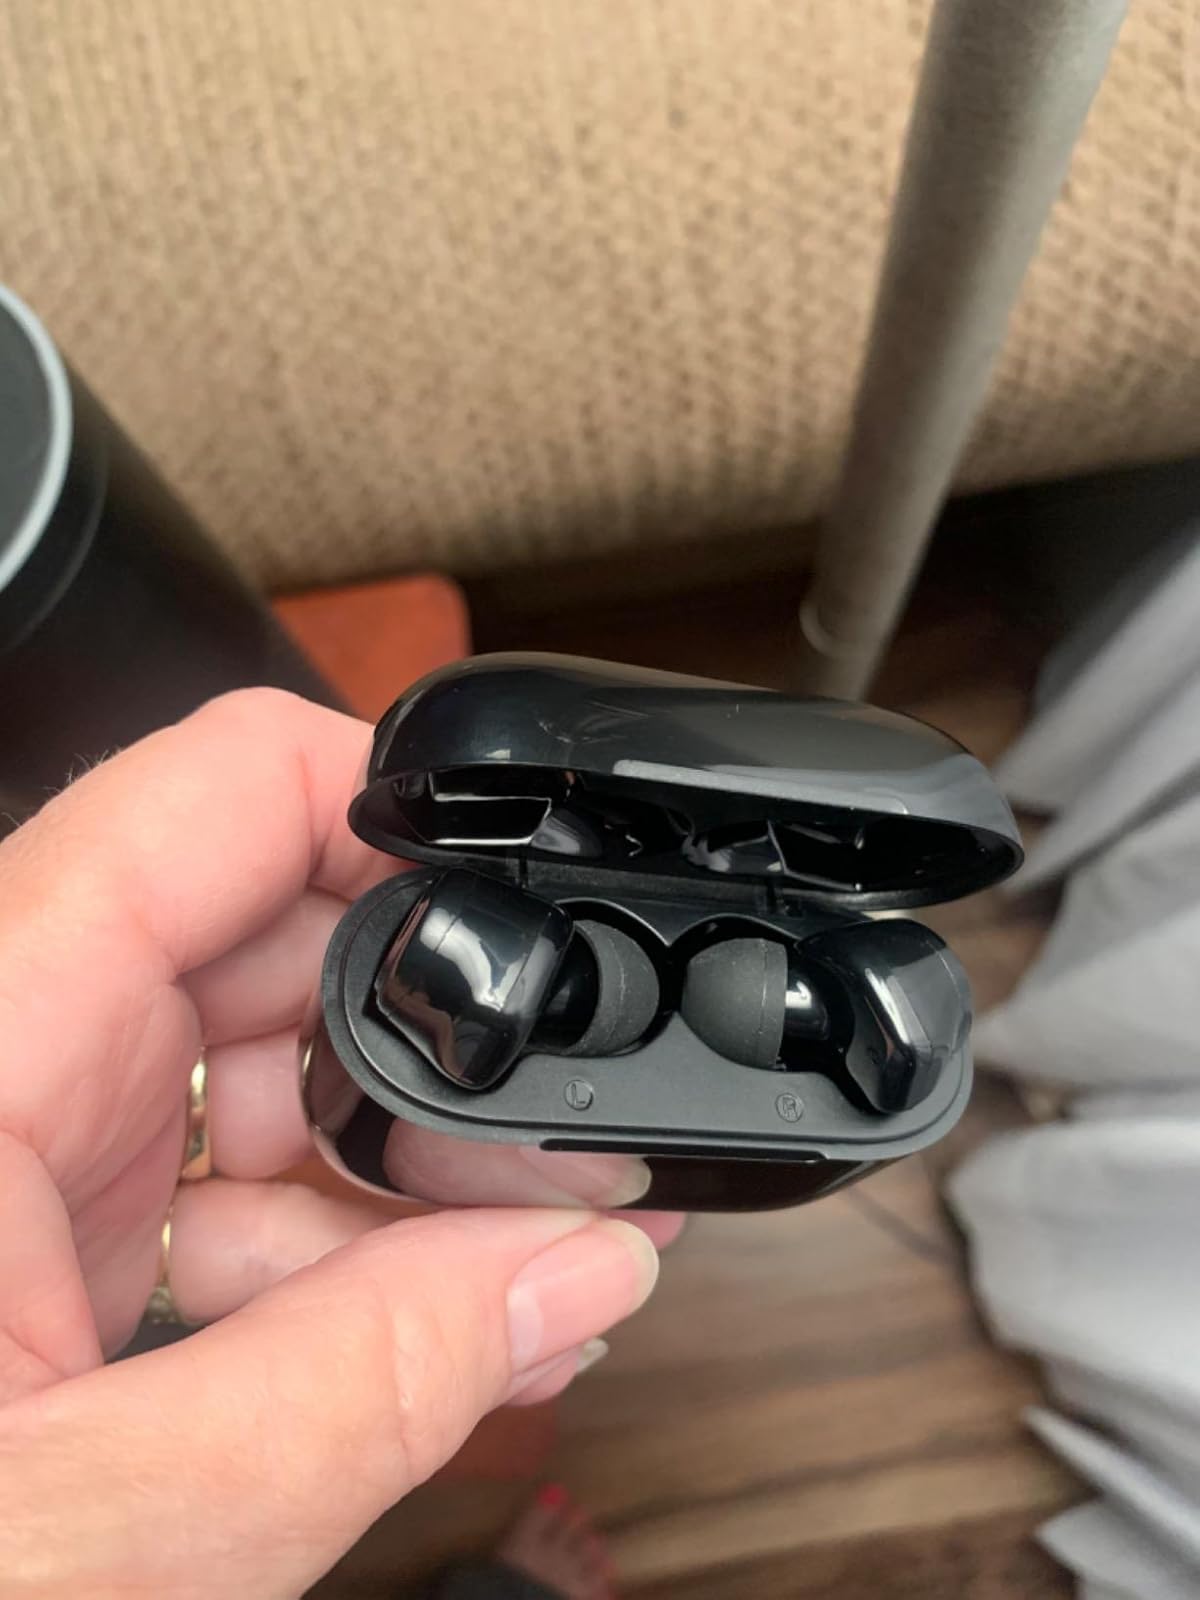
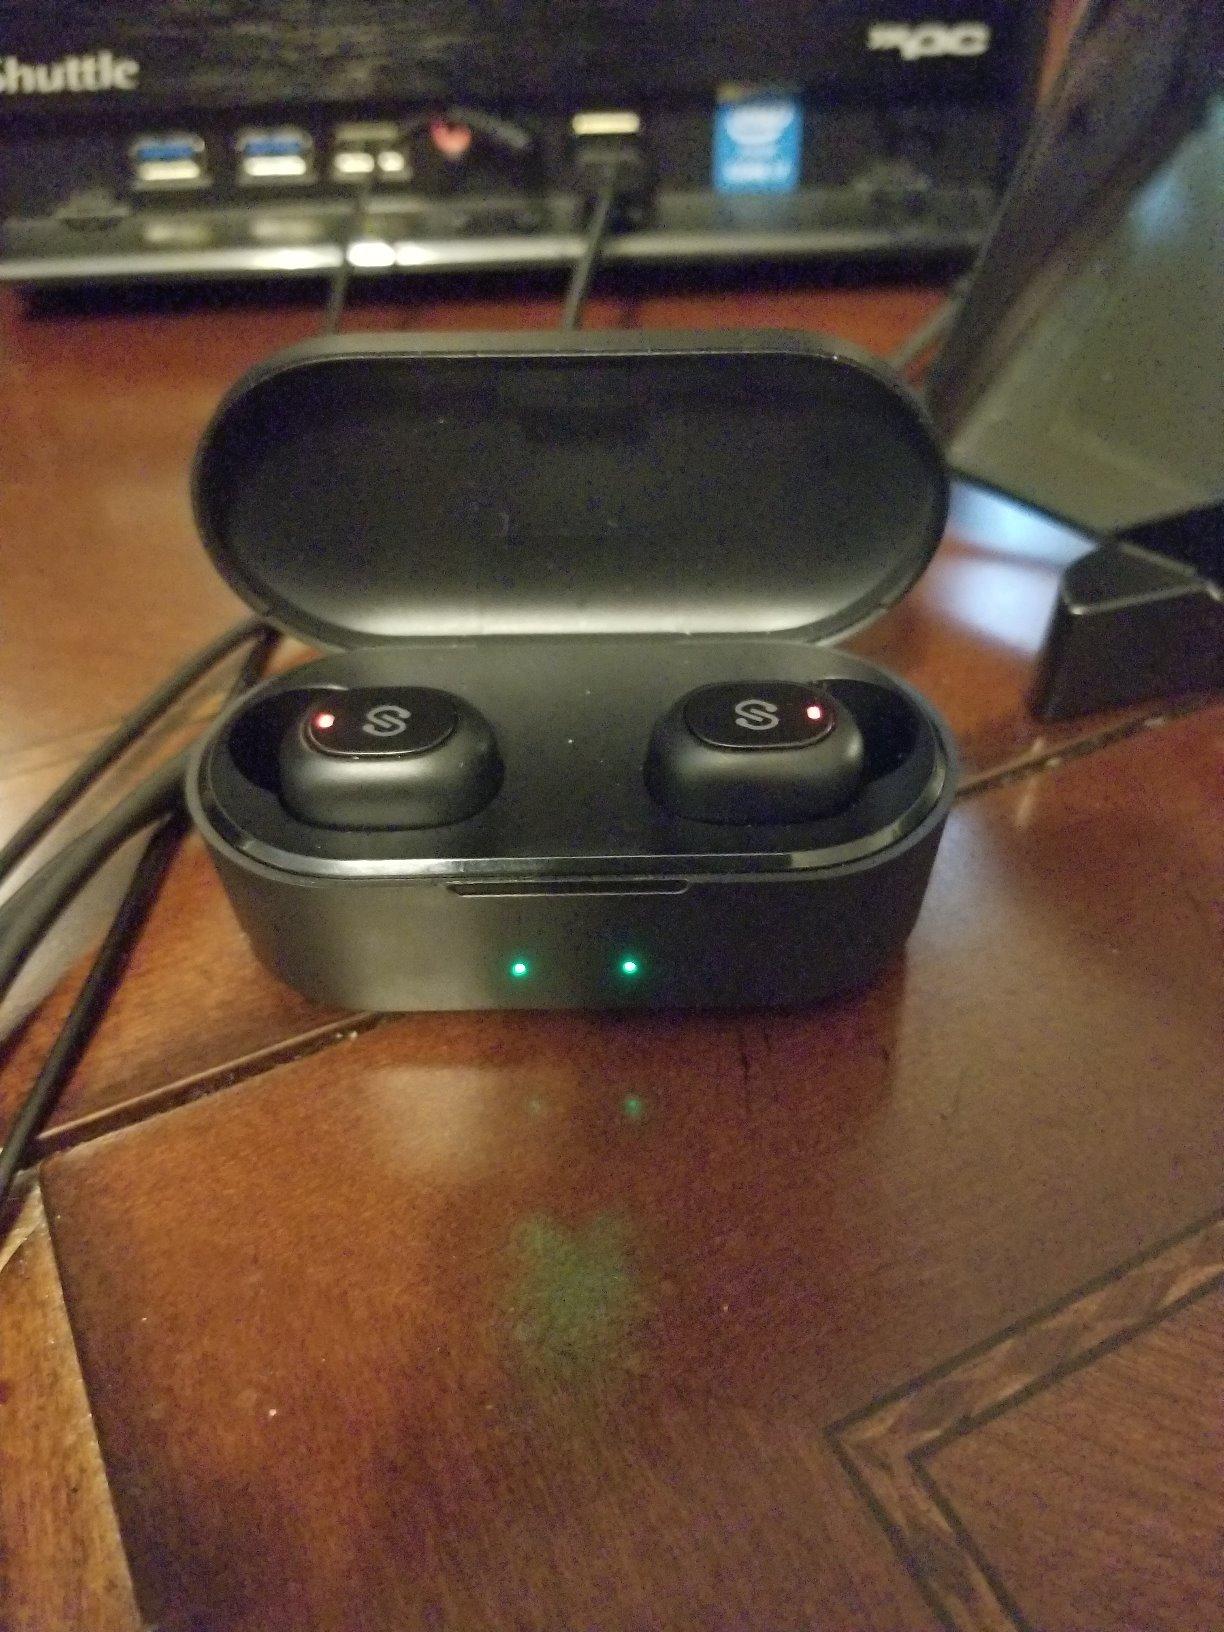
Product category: earbuds
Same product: no